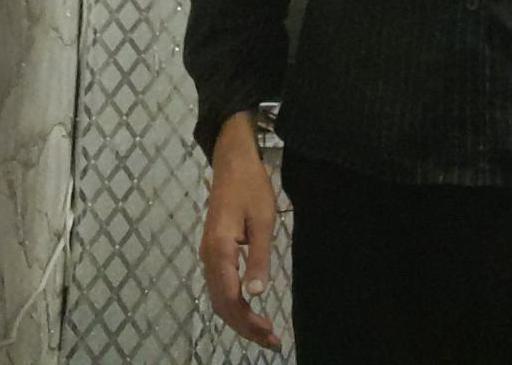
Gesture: no_gesture